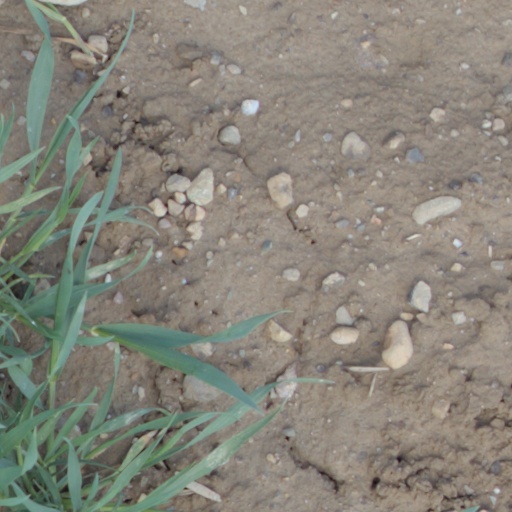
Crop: wheat